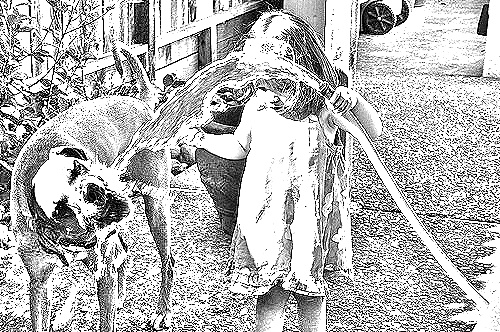
Portrait style: Sketch Portrait